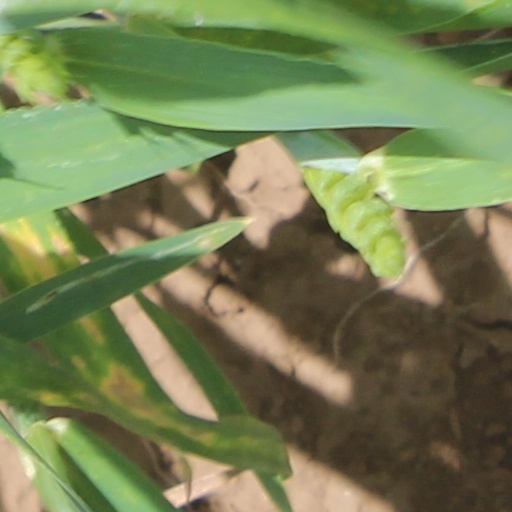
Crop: wheat